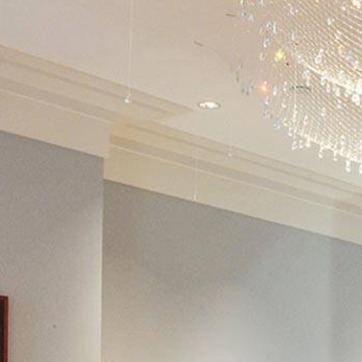
Material: painted